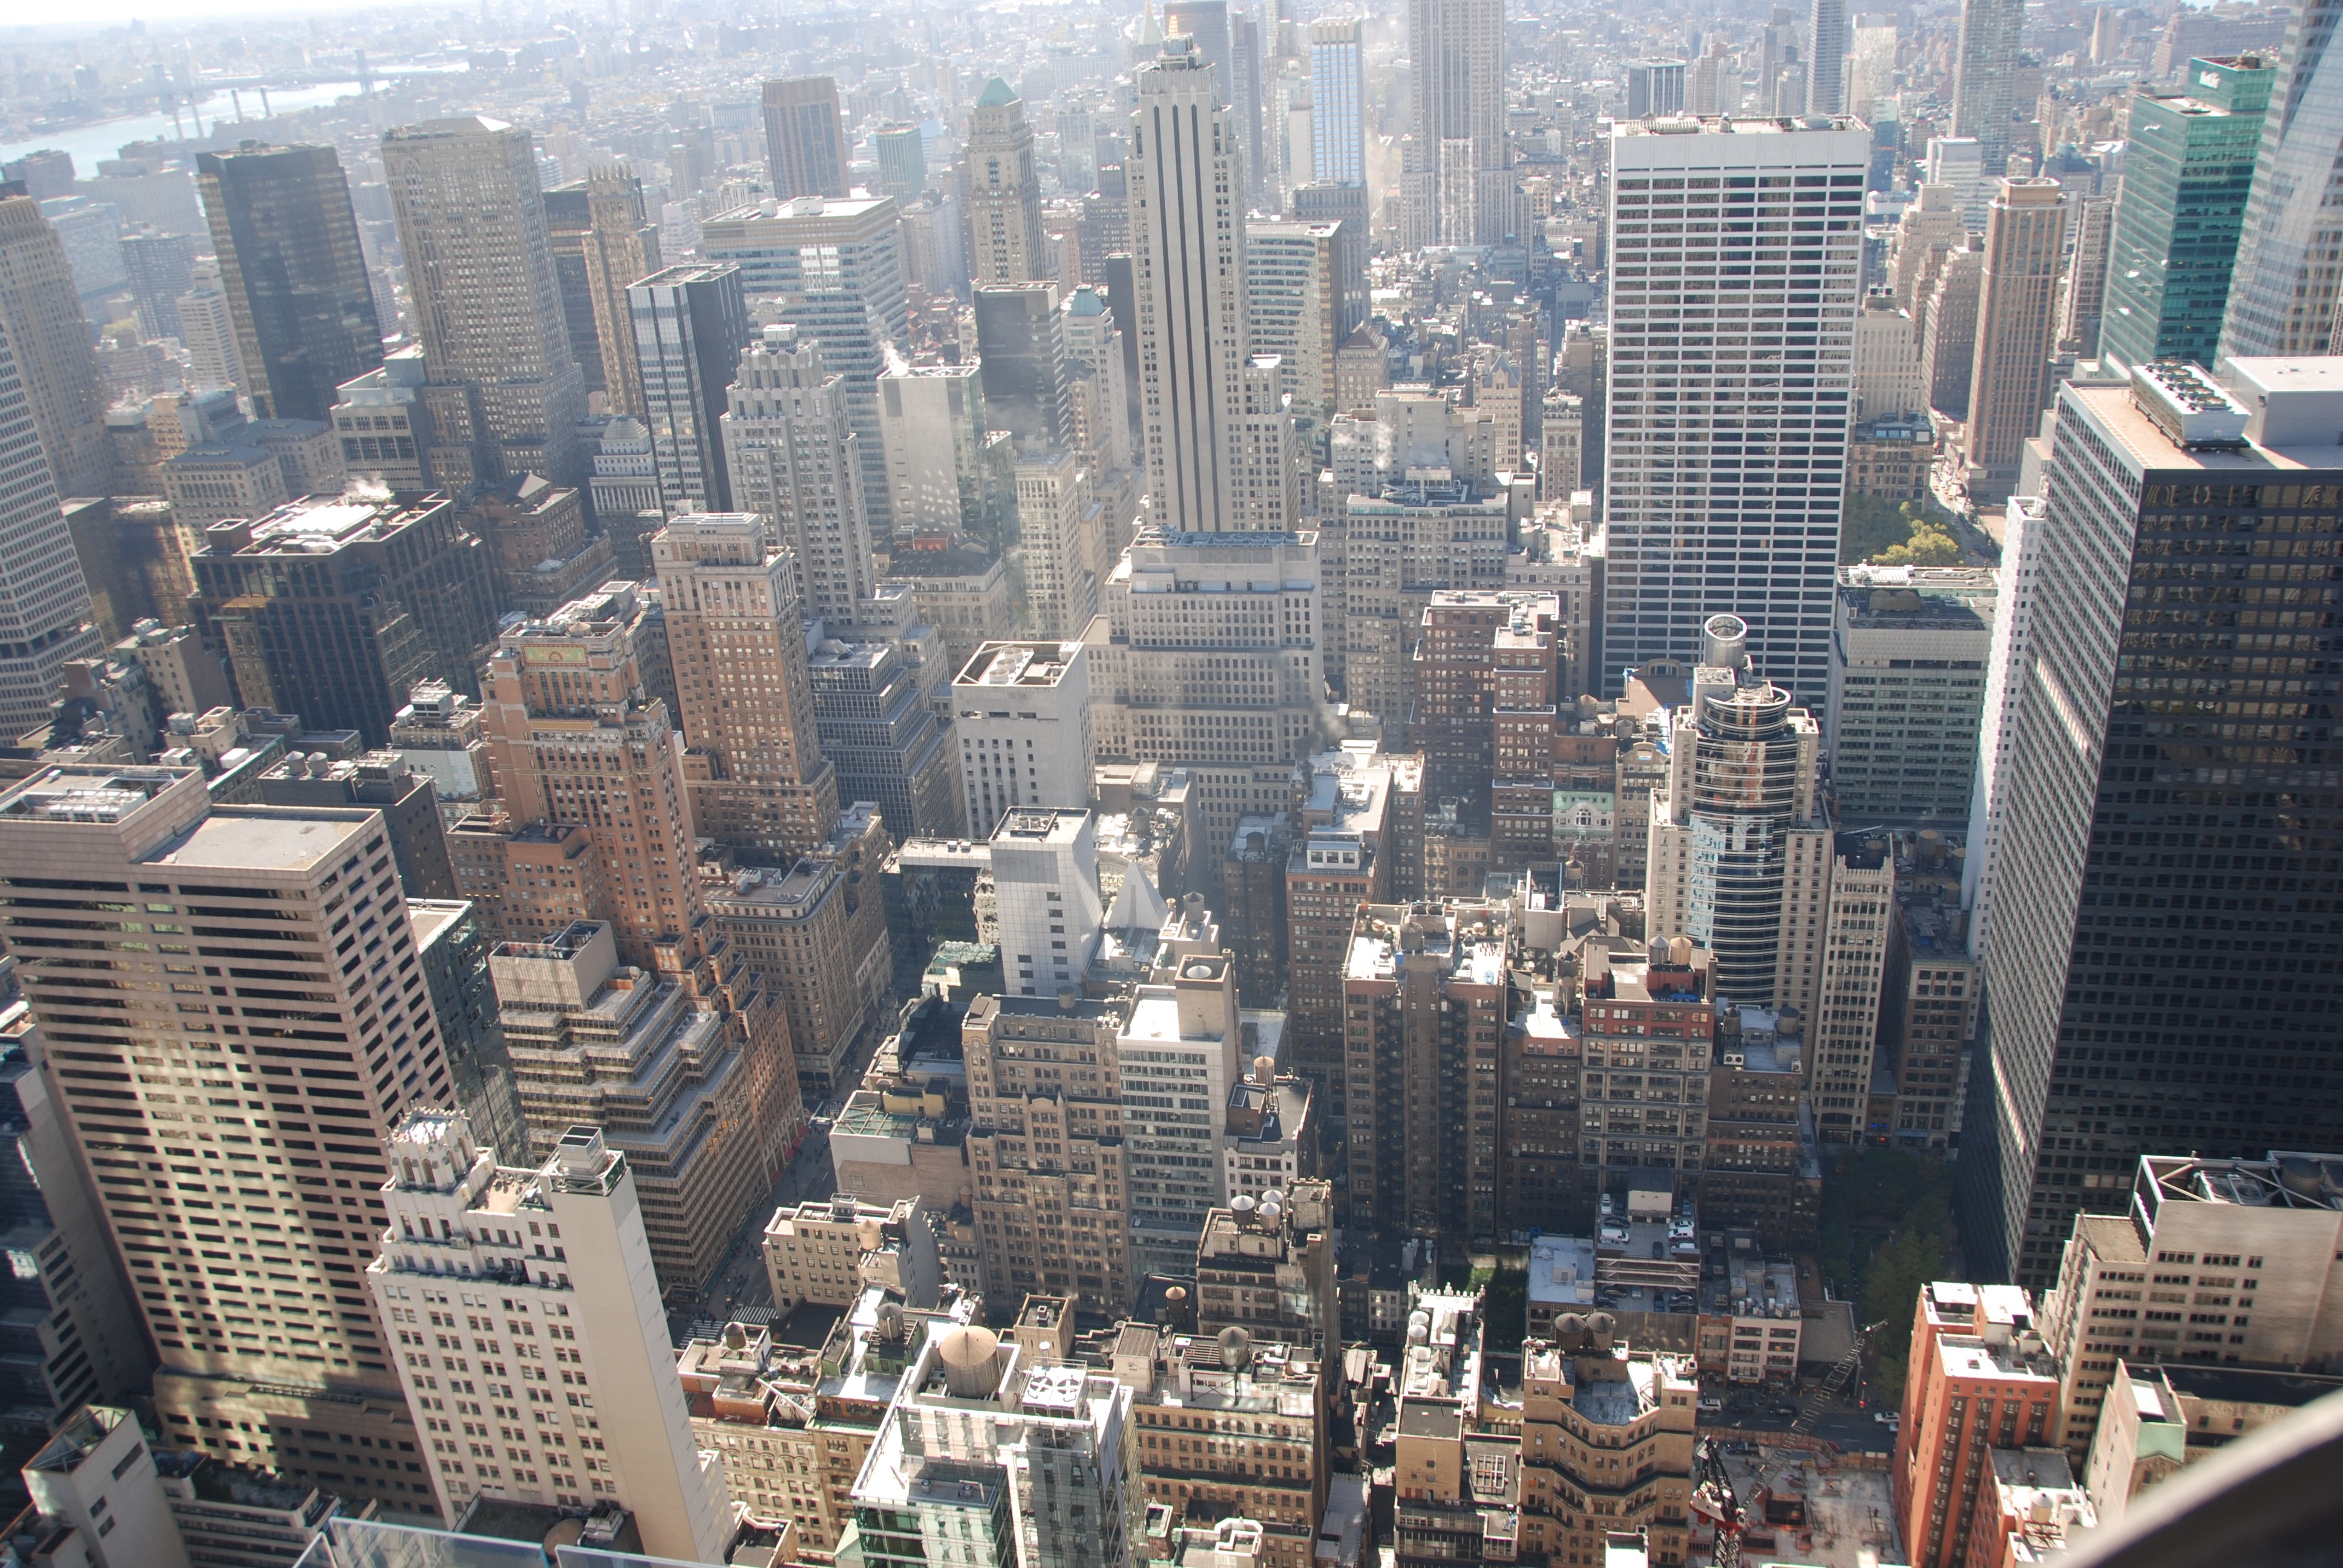
skyline, town, city, skyscraper, new york, cityscape, downtown, tower, usa, america, tower block, skyscrapers, metropolis, neighbourhood, bird's eye view, aerial photography, urban area, residential area, geographical feature, human settlement, metropolitan area